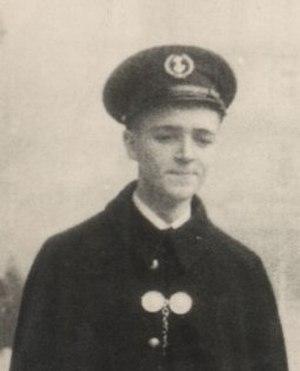
Guy Deniélou en uniforme de marin.
Guy Deniélou, né le 14 juin 1923 à Toulon et mort le 12 décembre 2008 à Ermont, est un officier de marine, ingénieur chercheur au CEA, qui fut président-fondateur de l'université de technologie de Compiègne.